Journey 2: The Mysterious Island

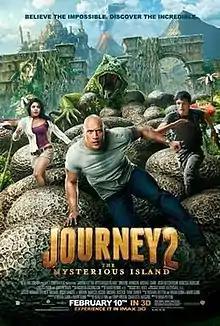
Theatrical release poster

Journey 2: The Mysterious Island is a 2012 American science fantasy action-adventure film directed by Brad Peyton and produced by Beau Flynn, Tripp Vinson and Charlotte Huggins. A sequel to "Journey to the Center of the Earth" (2008), the film is based on Jules Verne's "The Mysterious Island" (1875). It stars Dwayne Johnson, Michael Caine, Josh Hutcherson, Vanessa Hudgens, Luis Guzmán, and Kristin Davis. The storyline was written by Richard Outten, Brian Gunn and Mark Gunn, and the screenplay by Brian and Mark Gunn. It tells the story of Sean Anderson, the 17-year-old nephew of Trevor Anderson who answers a distress call from his long-lost grandfather and mounts a rescue to a mysterious island with help from his militaristic stepfather and the crew of a helicopter tour.